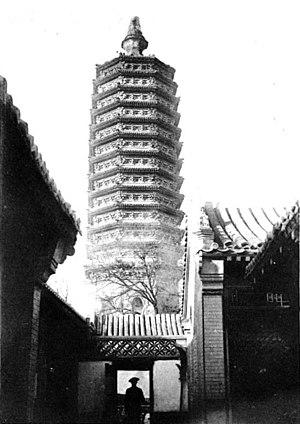
Tour octogonale à treize étages, située à un kilomètre à l’ouest de Pékin